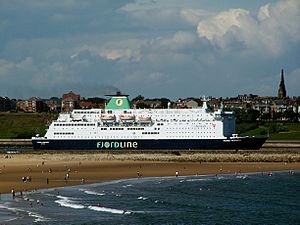
Fjord Line / Fjord Lines færger / Tidligere skibe
MS Fjord Norway
Fjord Line er et norsk færgeselskab som sejler, med passager og fragt imellem Norge, Danmark og Sverige, under dansk flag.